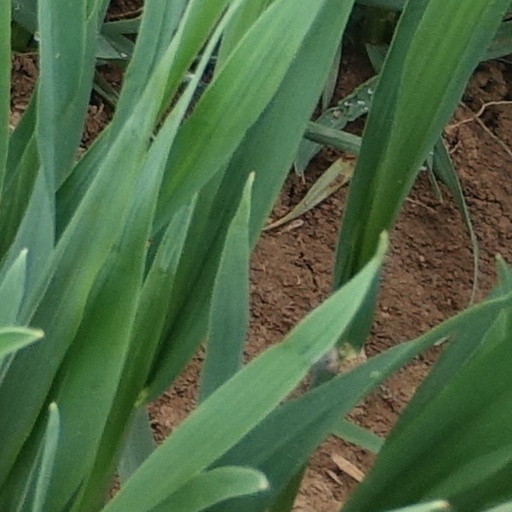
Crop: wheat